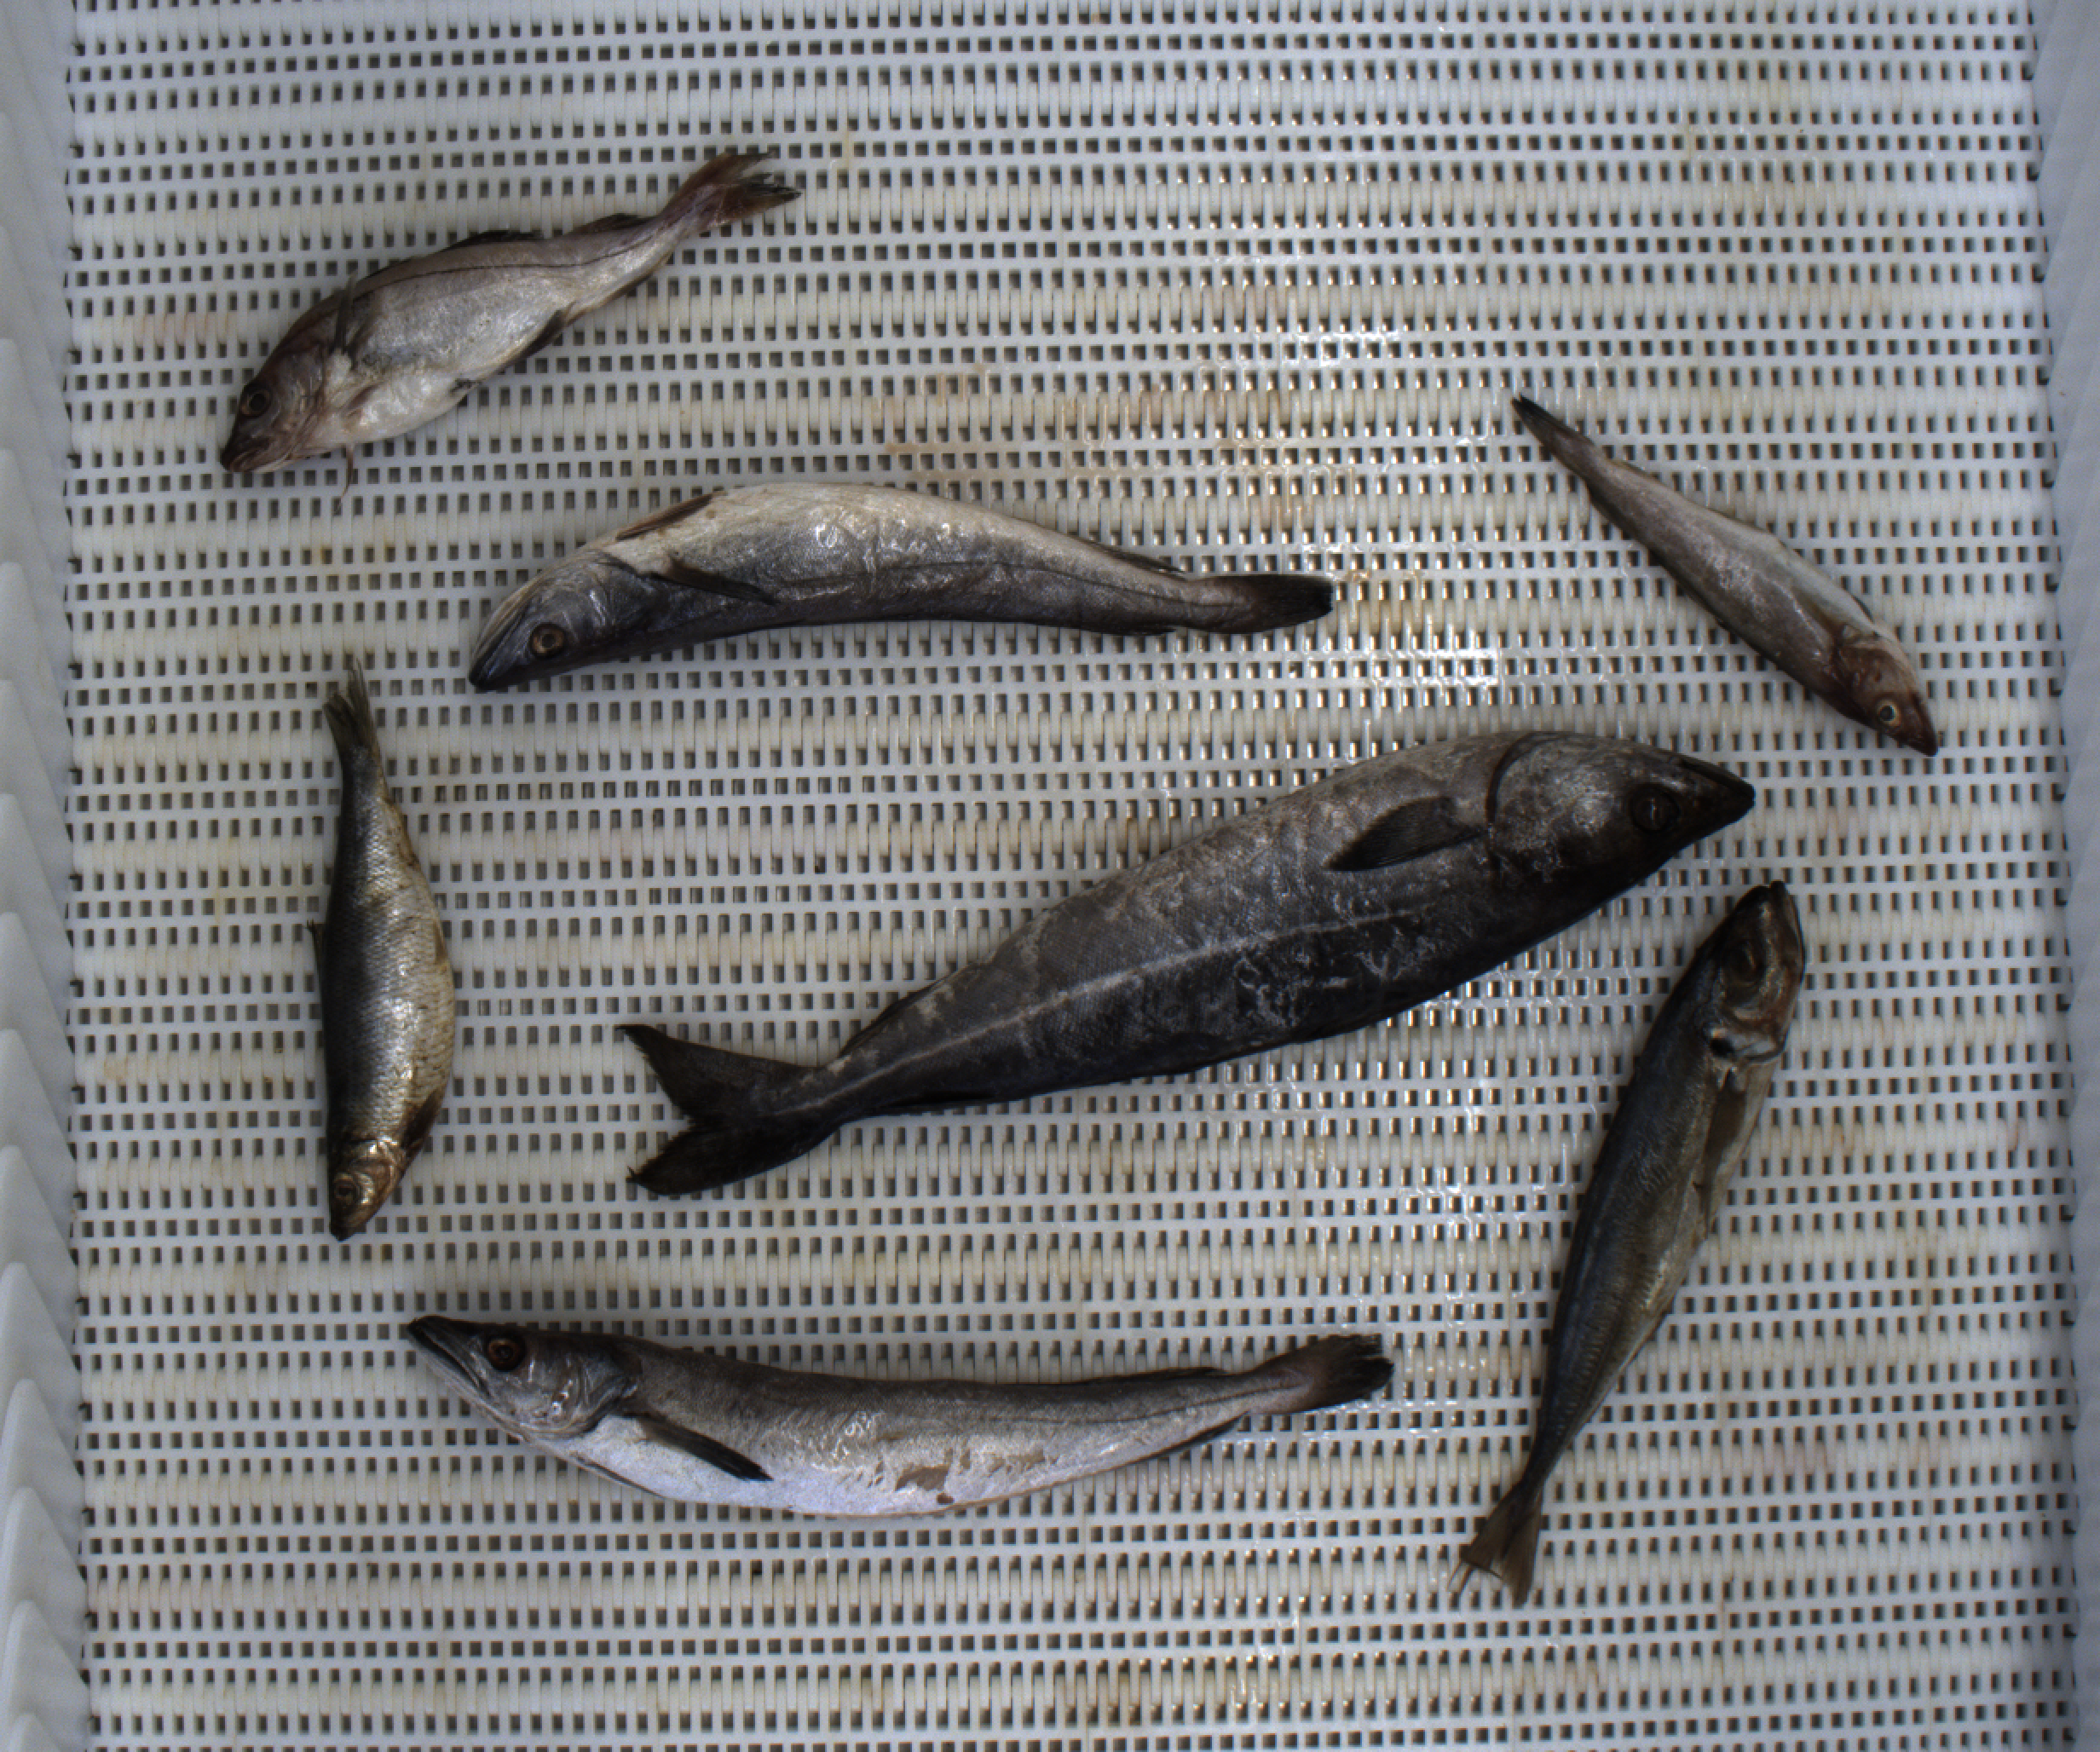
Total fish: 7
Cod: 1
Haddock: 1
Whiting: 0
Hake: 2
Horse mackerel: 1
Saithe: 1
Other: 1